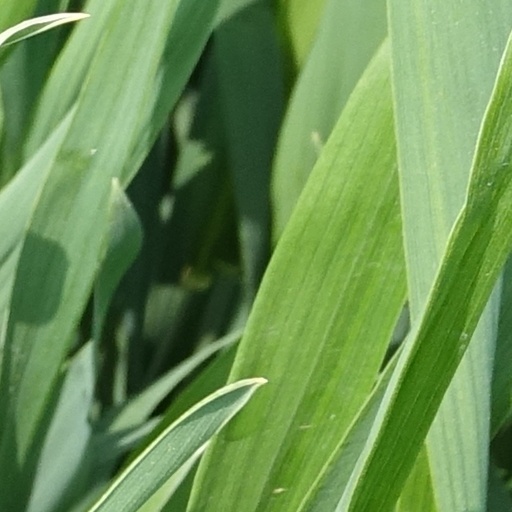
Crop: wheat